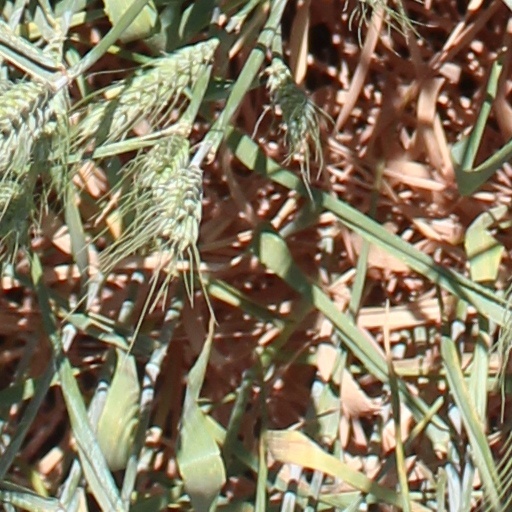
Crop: wheat